I Am Radar

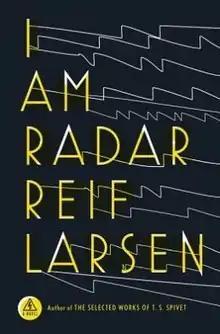

I am Radar is Reif Larsen's second novel, first published in 2015. The novel traces the life of Radar Radmanovic, a child born with charcoal-black skin. Like Larsen's debut, the book is an example of ergodic literature, including diagrams and footnotes within the text. The novel received mixed reviews.